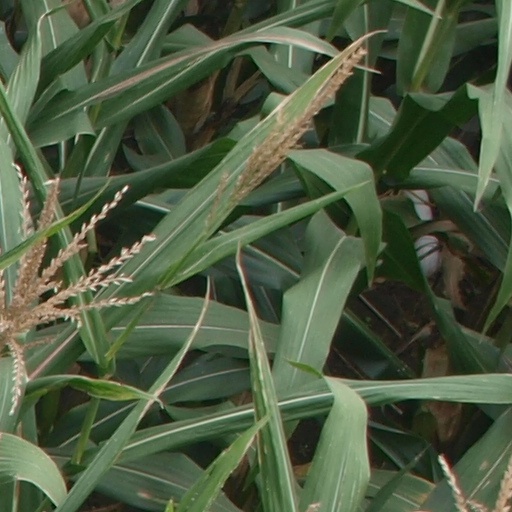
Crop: maize; corn